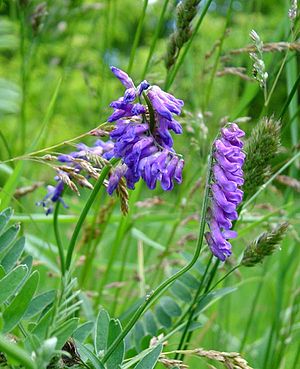
Vikke
Musevikke (Vicia cracca)
Vikker er en stor planteslægt med omkring 140 arter i ærteblomstfamilien. Vikker findes i nordlige tempererede strøg samt Sydamerika.